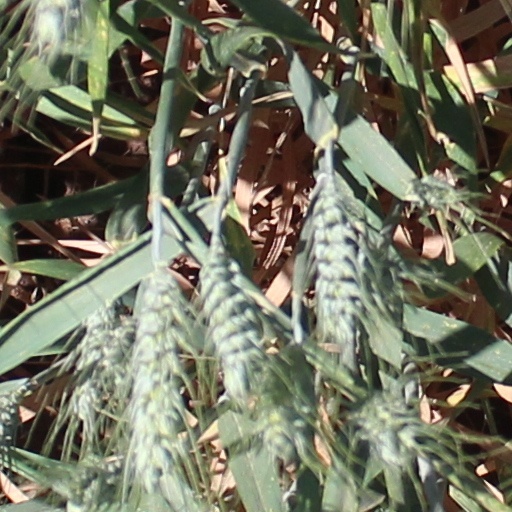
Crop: wheat